Larry Wagner

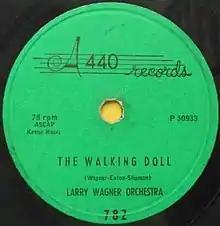
record label, A440 records, Larry Wagner Orchestra

Following his military service, Wagner re-joined the Casa Loma Orchestra as arranger, and continued studies at the Schillinger School, which he credited with furthering his abilities as an arranger. The Casa Loma outfit disbanded around 1950, leaving Wagner to pursue other projects, such as writing musicals intended for high-school performance, fronting a studio band featuring Billy Butterfield for A440 Records, forming a touring band, and recording with his band in 1956 for Forest Records in a favorably-reviewed single. During this time Wagner had another hit song with his composition "Turn Back the Hands of Time" which Eddie Fisher took to #8 on the charts. He continued his association with Glen Gray into the 1960s and helped perpetuate the Casa Loma leader's name after his death.